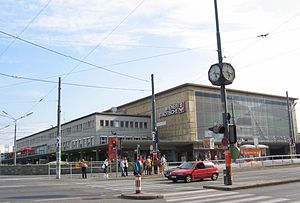
Wien Südbahnhof
Wien Südbahnhof fra 1961
Wien Südbahnhof var en banegård i den østrigske hovedstad Wien. Den var beliggende i bydelen Favoriten, og var indtil den blev lukket den 13. december 2009 Østrigs største banegård.